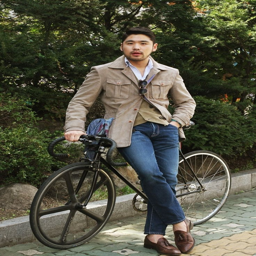
i like the top , would have gone for a slightly less saturated blue on the jeans , and ... no .